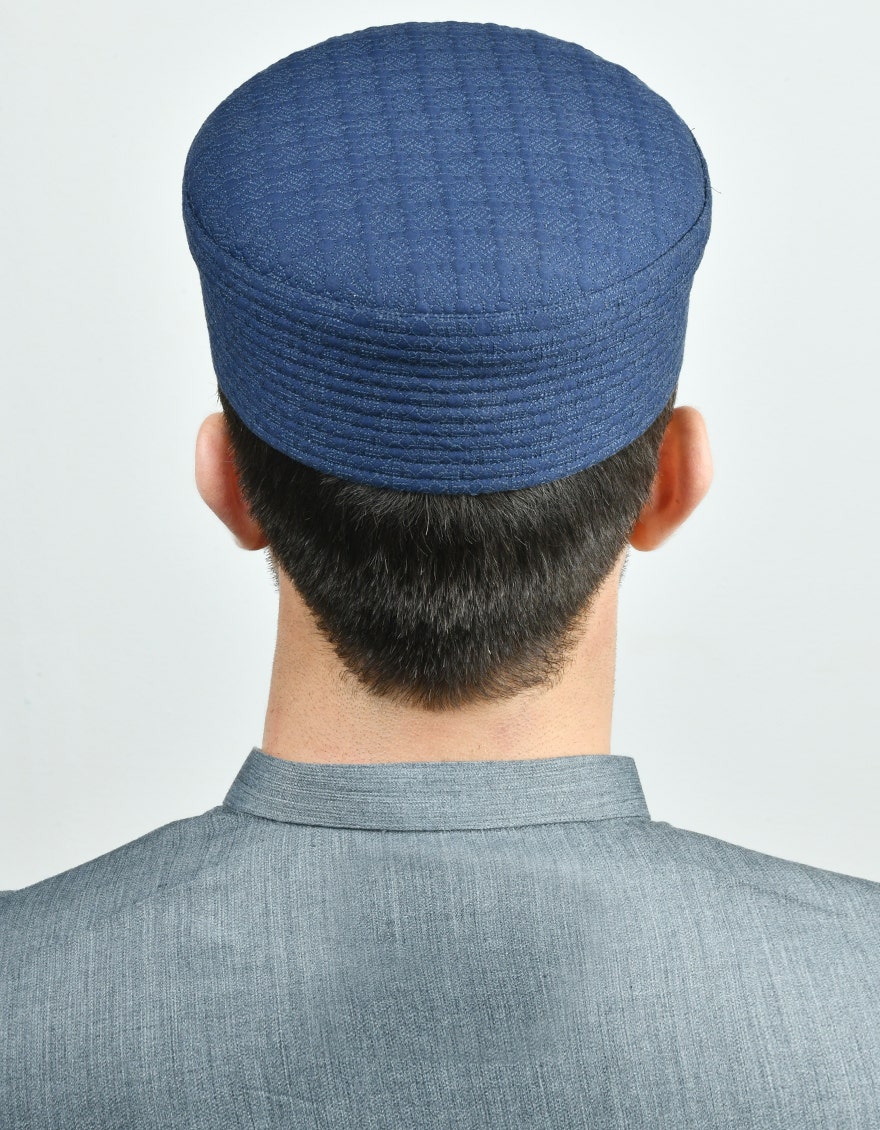
blue mohammed cap